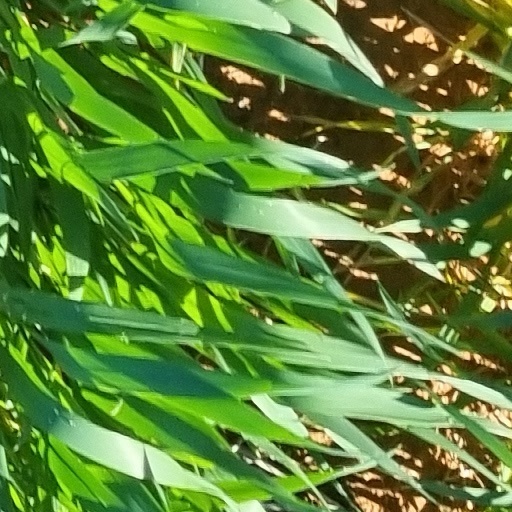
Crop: wheat